Burro Flats site

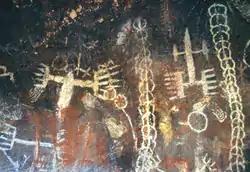
Pictographs in the Burro Flats painted cave

The Burro Flats site is a painted cave site located near Burro Flats, in the Simi Hills of eastern Ventura County, California, United States. The Chumash-style "main panel" and the surrounding 25-acres were listed on the National Register of Historic Places in 1976, with a boundary decrease in 2020. The main panel includes dozens of pictographs in a variety of colors. The cave is in the mountains, near the bi-lingual Chumash/Fernandeno village of Huwam/Jucjauynga. The Burro Flats painted cave and the rest of the former Santa Susana Field Laboratory are not accessible to the public.